2011 Tirreno–Adriatico

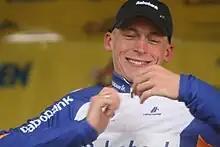
A smiling man in his mid twenties wearing a white and blue cycling jersey and a black baseball cap.

After , a leading trio came clear of the peloton. These were Mikaël Cherel, Gorazd Štangelj, and Sebastian Lang. Their lead exceeded 15 minutes at one point, the most advantage given to a breakaway so far in the race. The mid-course hills took their toll and the leaders' time gap steadily fell as the day went on. Lang was dropped after he punctured and could not chase back on, leaving Cherel and Štangelj alone in front of the race. Their fatigue evident, Cherel tried to ride away from Štangelj with left to race, but he could not muster much of an attack, and he was brought back later after riding with a very slow cadence and a large gear for those 10 km.